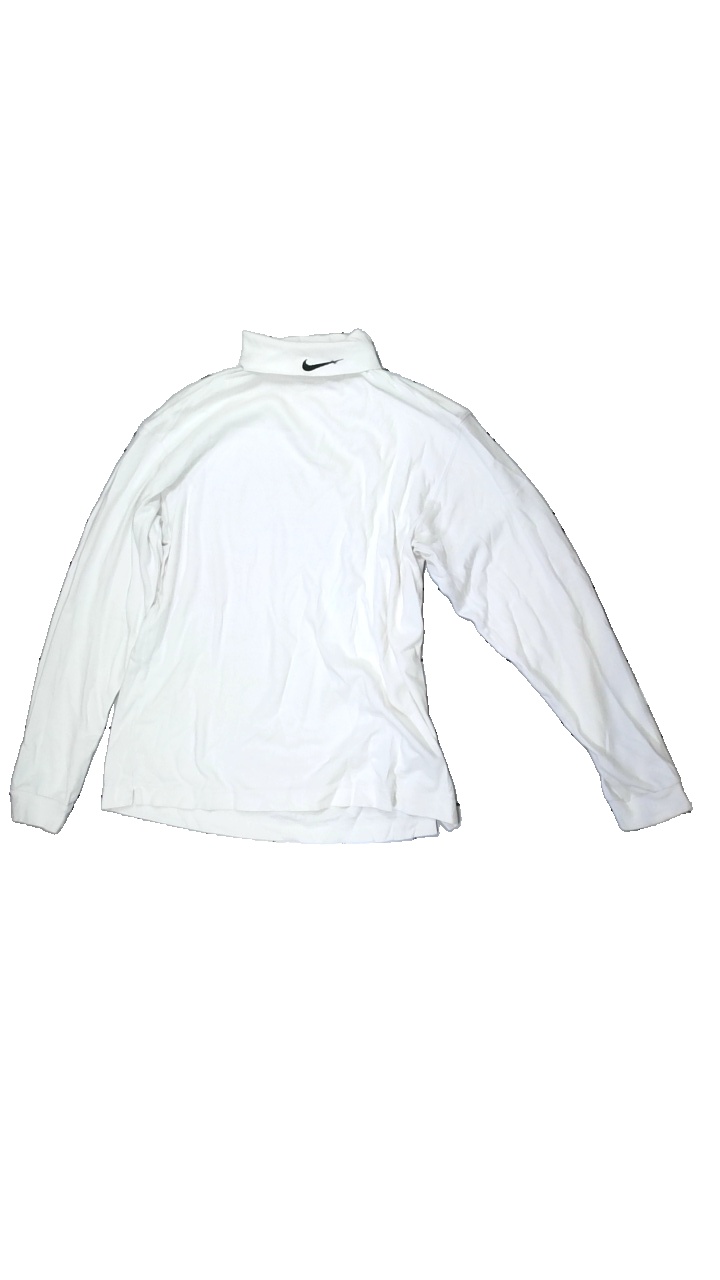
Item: Top (Ladies)
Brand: Missing
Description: White longsleeve top with embroidered logo
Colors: White, Black
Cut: Tight, Turtle neck
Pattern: Embroidered
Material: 52% Cotton 48% Polyester
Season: All
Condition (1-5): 2
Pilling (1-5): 5
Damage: sweat stained
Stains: Major
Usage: Export
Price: <50